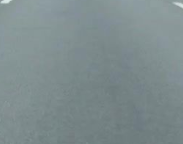
Surface type: asphalt